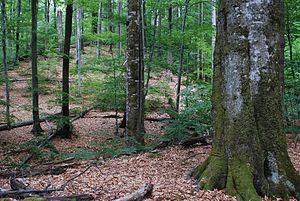
La zone protégée de Uhol'ka-Shyrokyi Luh se situe dans l'oblast ukrainien de Transcarpatie et appartient à la réserve de biosphère des Carpates. Il s’agit de la plus grande forêt primaire de hêtre commun au monde qui couvre une surface d'environ 8 800 ha. Certaines parties de la forêt sont protégées depuis 1920. En 1992, la forêt primaire de hêtres Uhol'ka-Shyrokyi Luh a été inscrite au patrimoine mondial de l’UNESCO. En 2007 et 2011, d’autres forêts primaires et anciennes de hêtres européennes ont été ajoutées au patrimoine mondial formant les Forêts primaires de hêtres des Carpates et d’autres régions d’Europe. La forêt primaire Uhol'ka-Shyrokyi Luh est un important site de recherche. En 2010, un inventaire statistique complet de la forêt primaire a été réalisé pour la première fois dans le cadre d'un projet de recherche helvético-ukrainien. Un second inventaire est prévu en 2019 pour détecter les changements. De plus, une placette d’échantillonnage de 10 ha a été installée à Mala Uhol'ka en 2001.